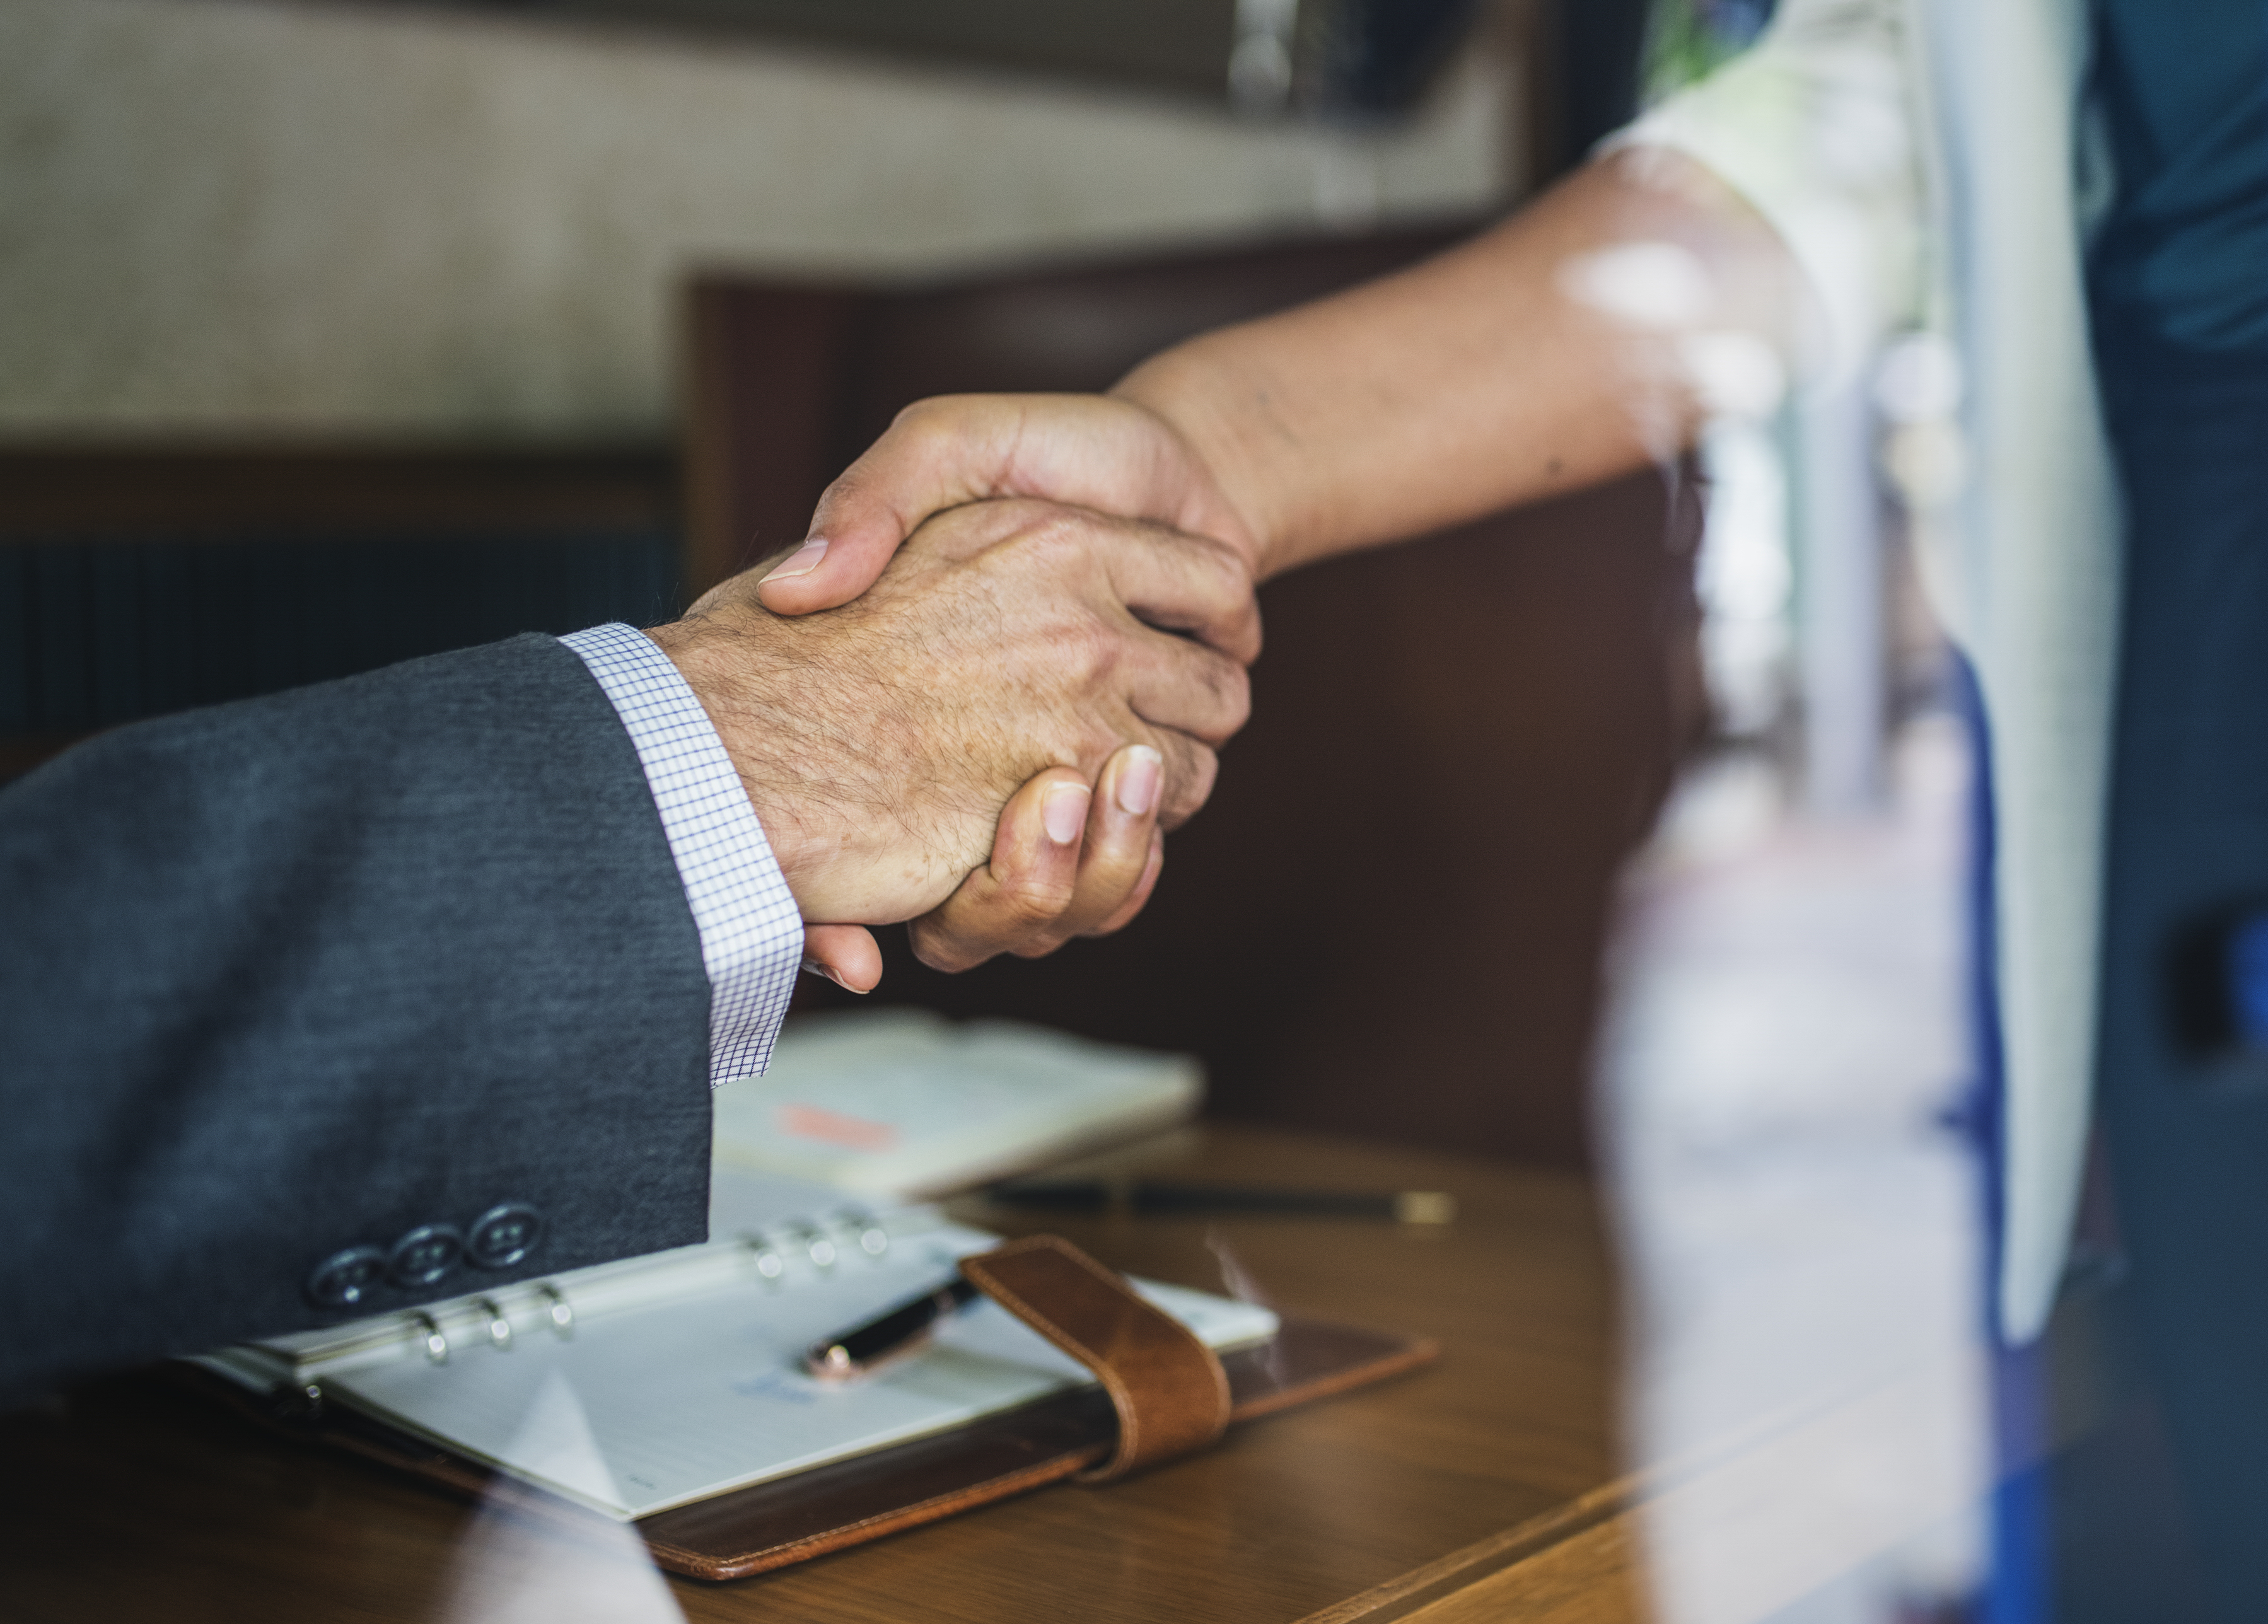
accomplished, adults, american, business, businessman, businesswoman, caucasian, communication, corporate business, deal, discussion, employee, happy, marketing, meeting, notebook, notes, partner, plan, research, shake hand, shaking hand, smiling, strategy, success, team, teamwork, technology, white, woman, worker, hand, finger